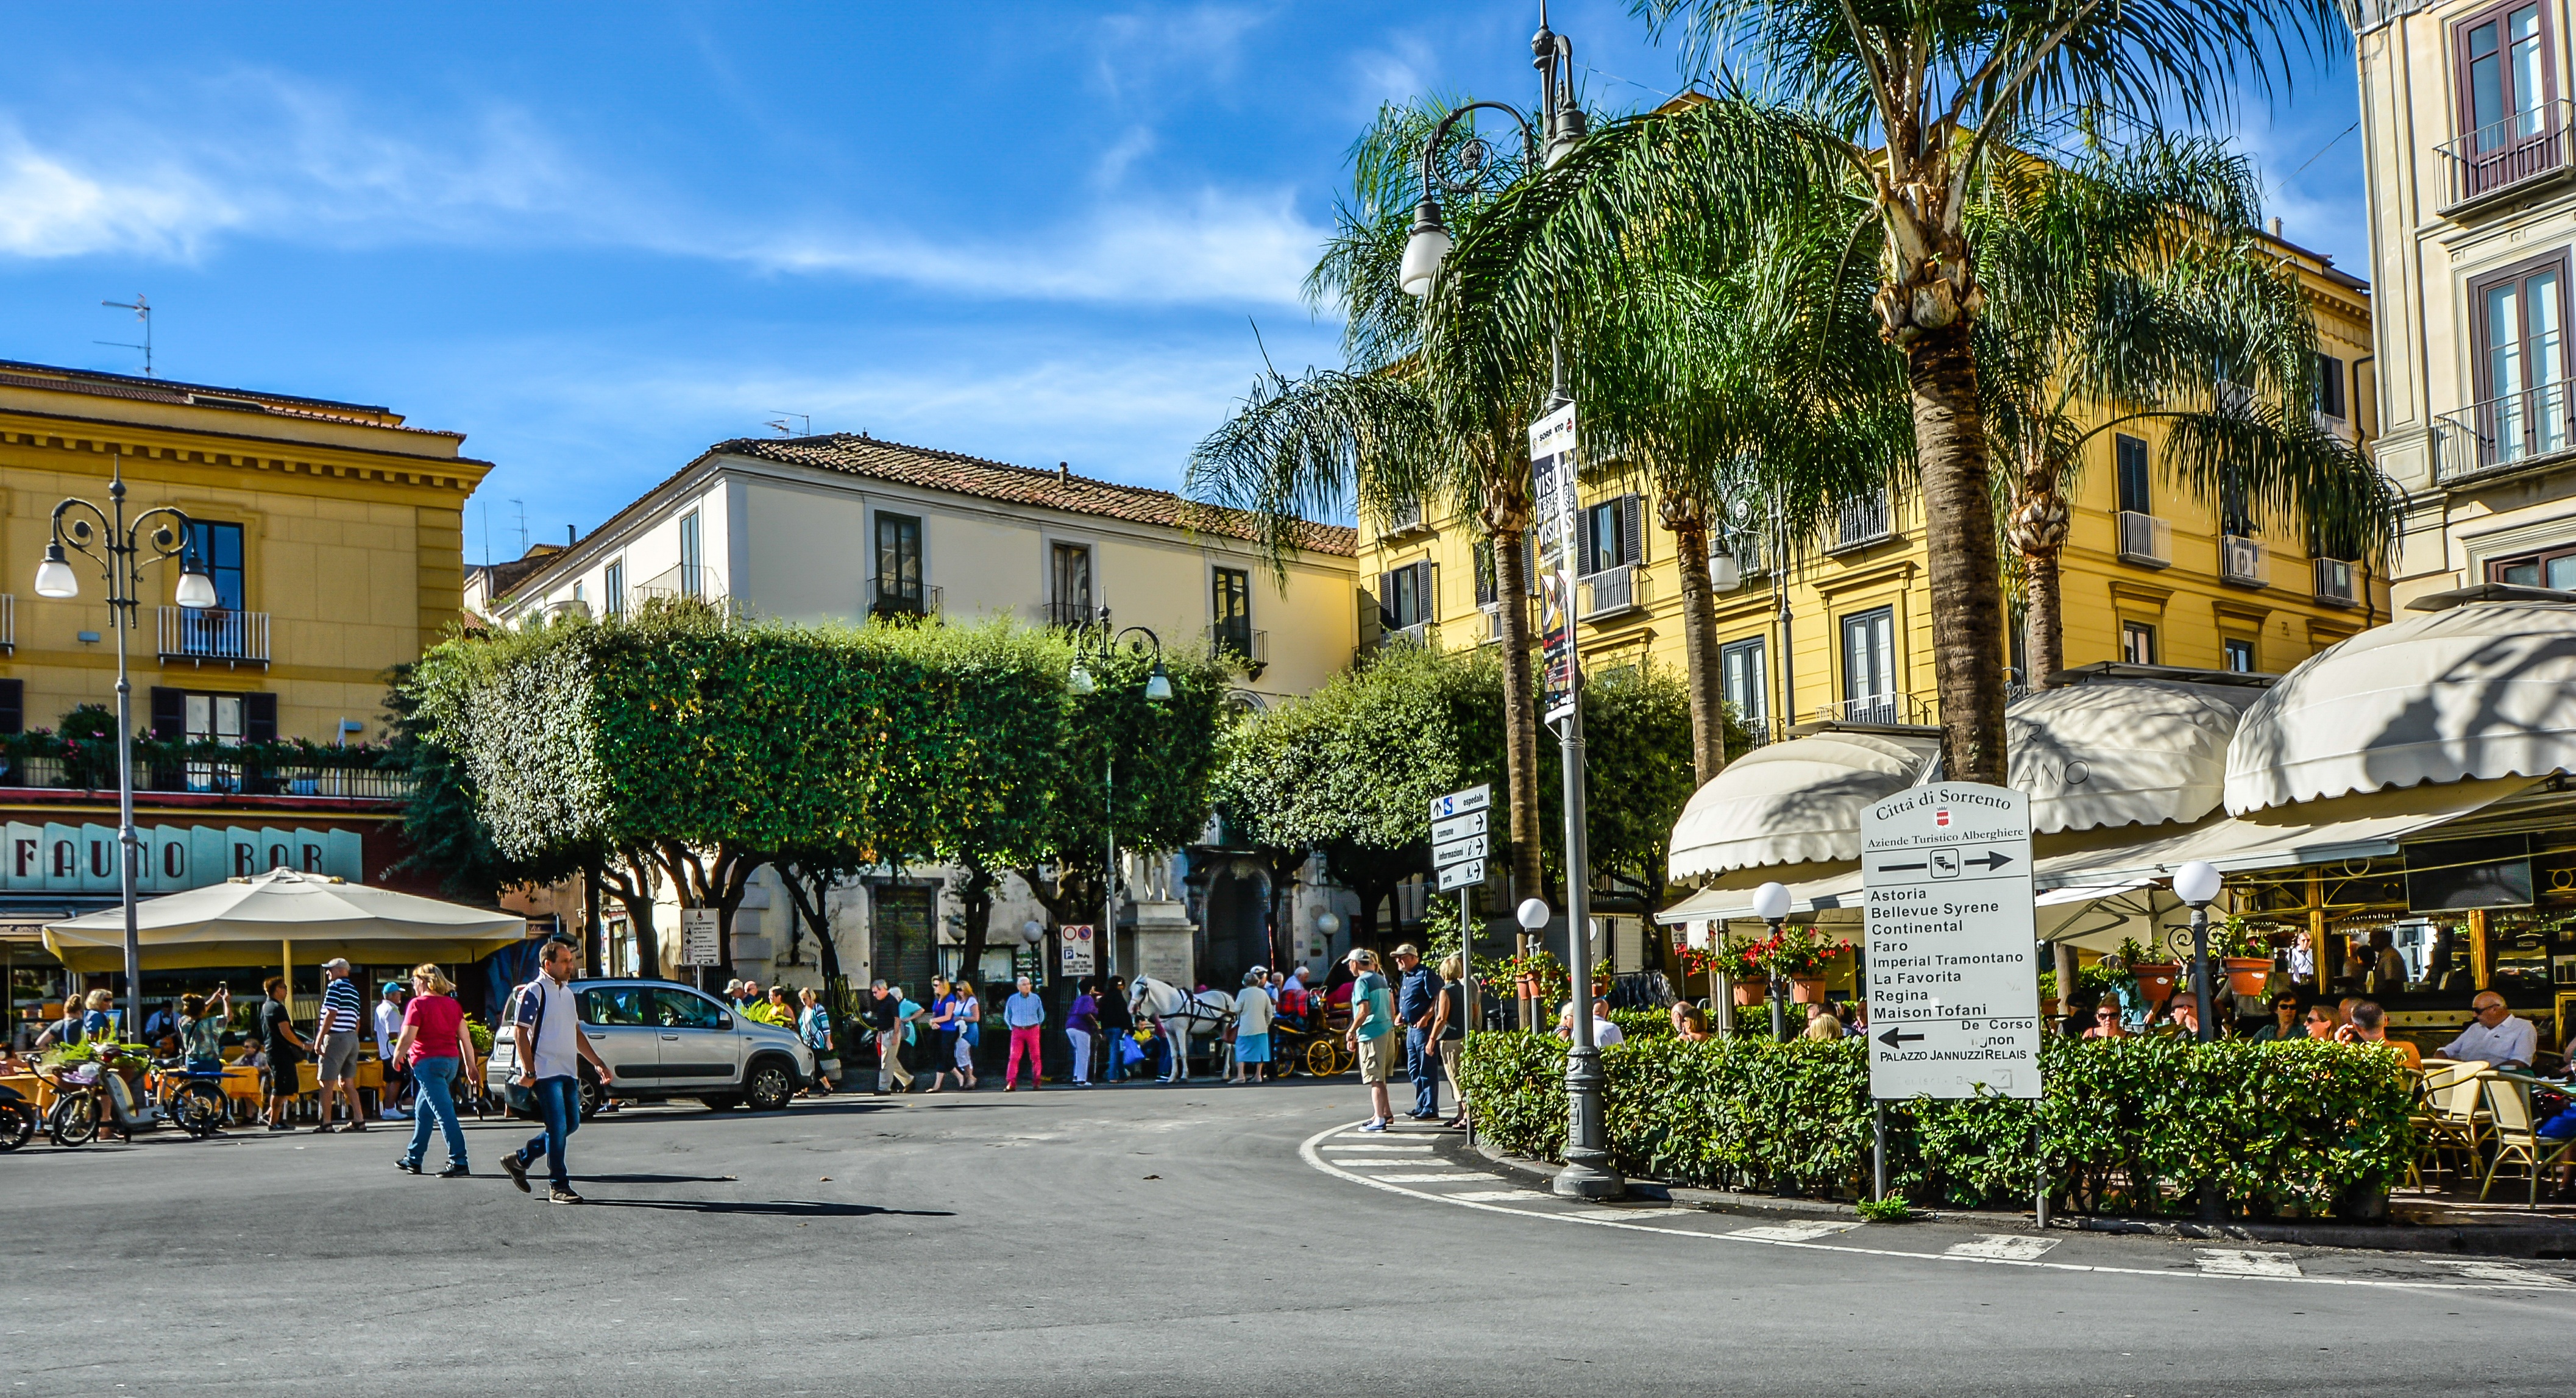
outdoor, pedestrian, cafe, road, street, sidewalk, town, city, cityscape, downtown, vacation, travel, europe, palm, plaza, italy, tourism, life, public space, trees, infrastructure, town square, european, italian, neighbourhood, sorrento, urban area, residential area, human settlement